Indra Jatra

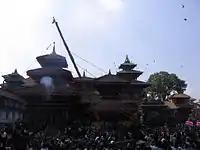
Raising the Yosin pole

The festival starts with Yosin Thanegu (योसिं थनेगु), the erection of Yosin, a pole from which the banner of Indra is unfurled, at Kathmandu Durbar Square. The pole, a tree shorn of its branches and stripped of its bark, is obtained from a forest near Nālā, a small town 29 km to the east of Kathmandu. It is dragged in stages to Durbar Square by men pulling on ropes.